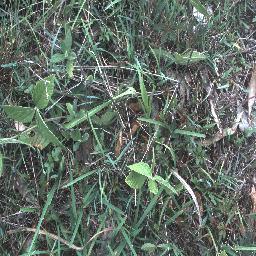
Label: negative